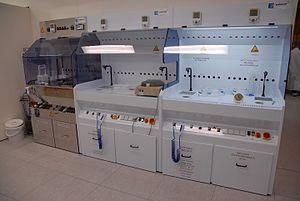
Bacs d'attaque chrome et or à la centrale de technologie du LAAS-CNRS à Toulouse, France.